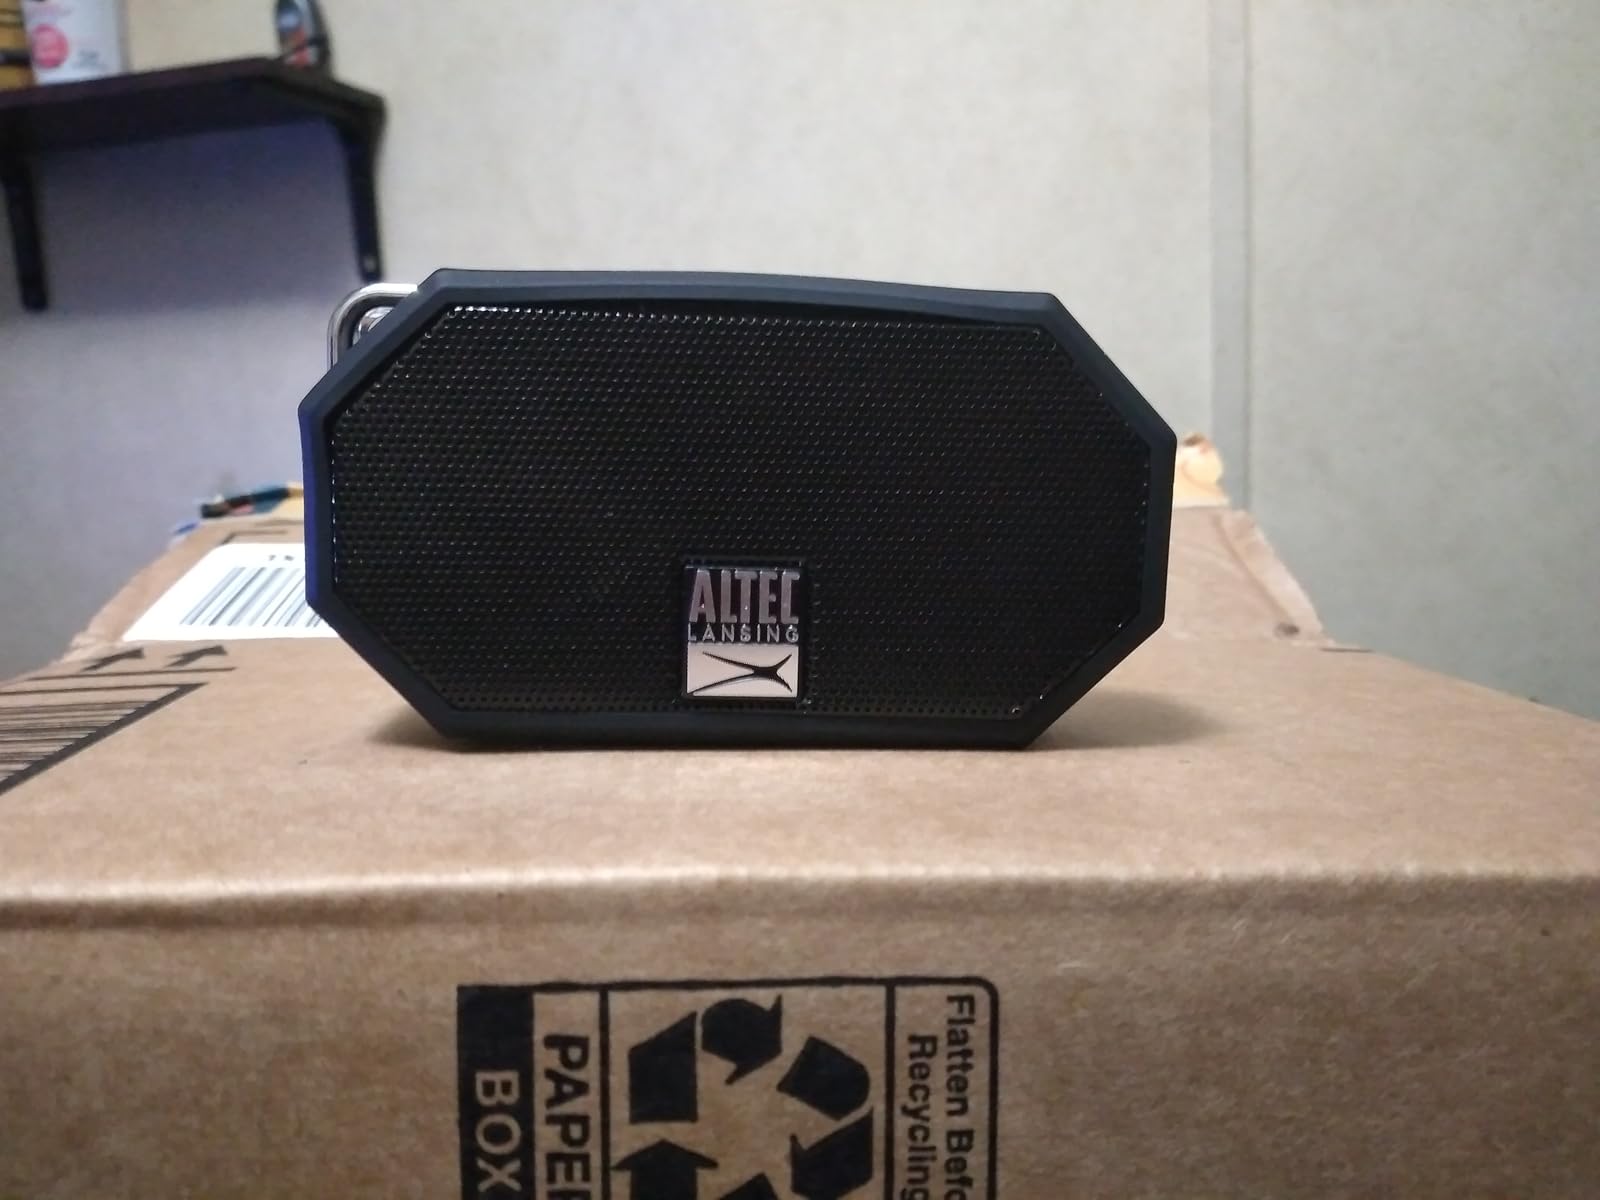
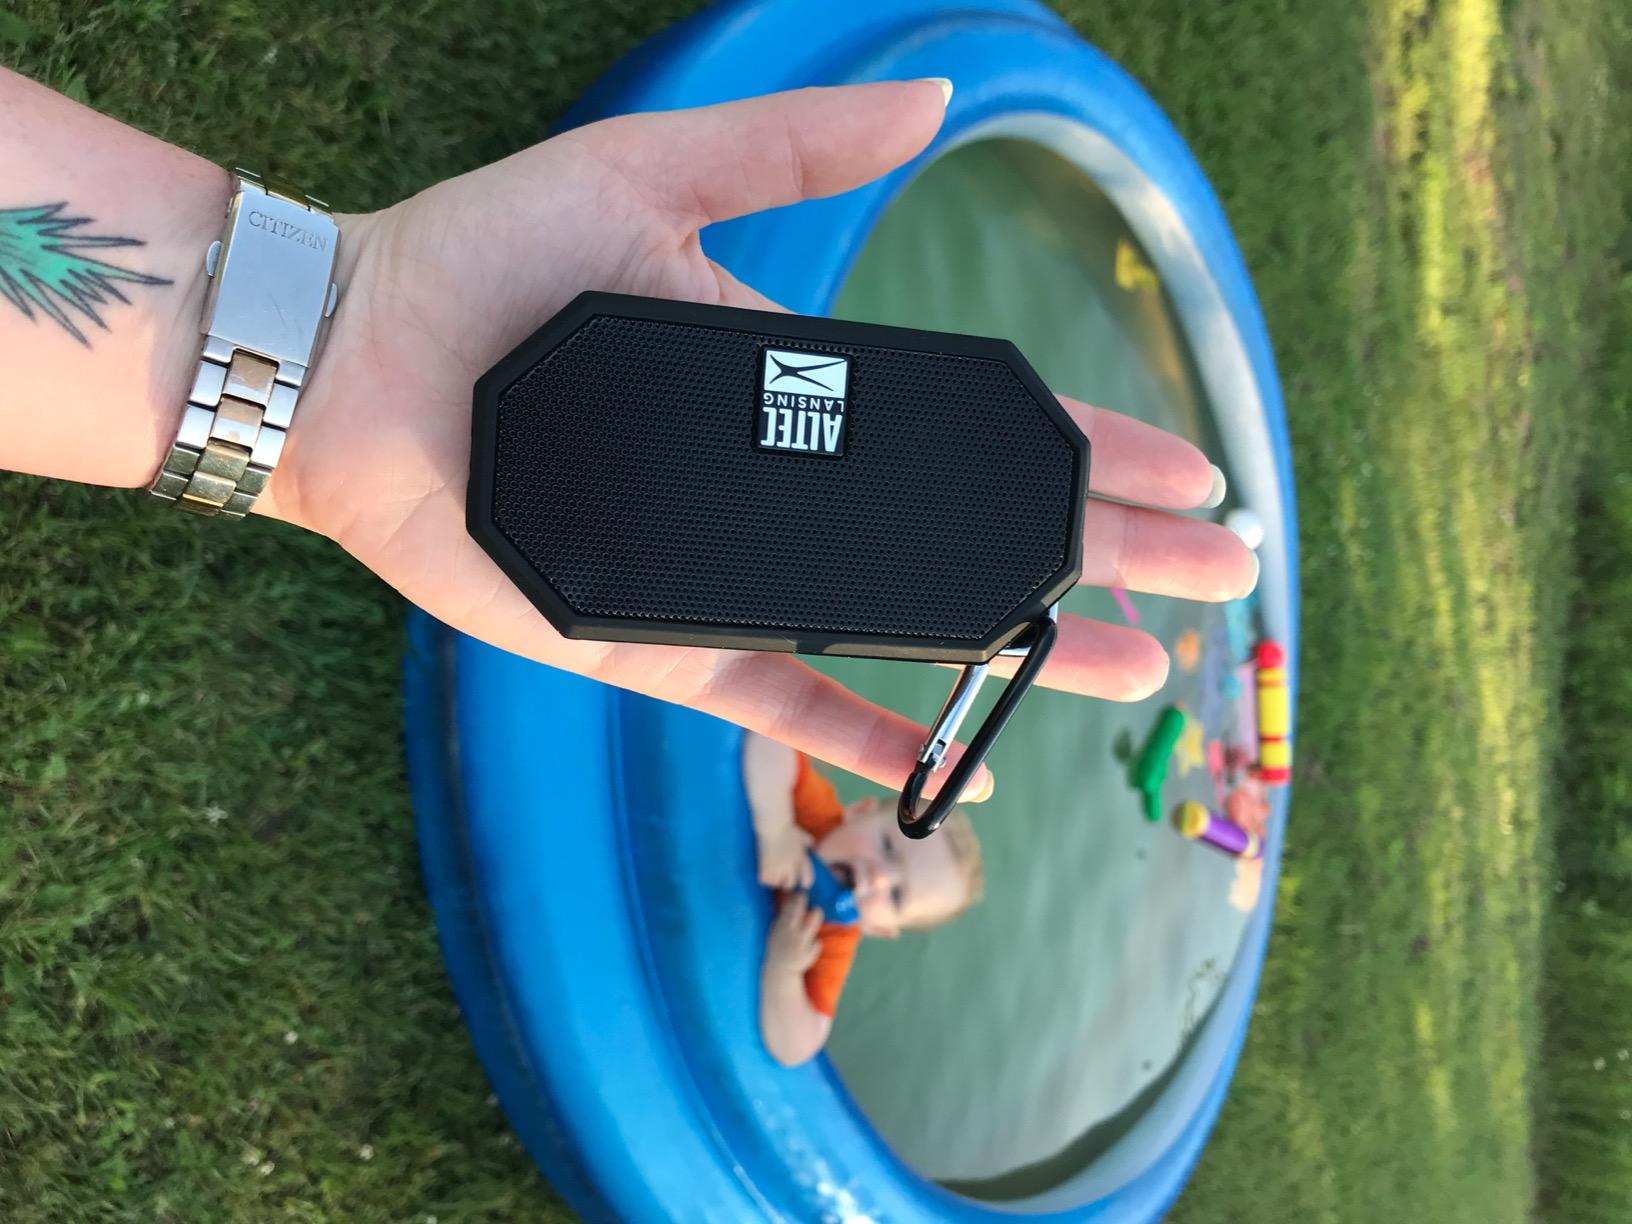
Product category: speaker
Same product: yes